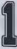
Number: 1